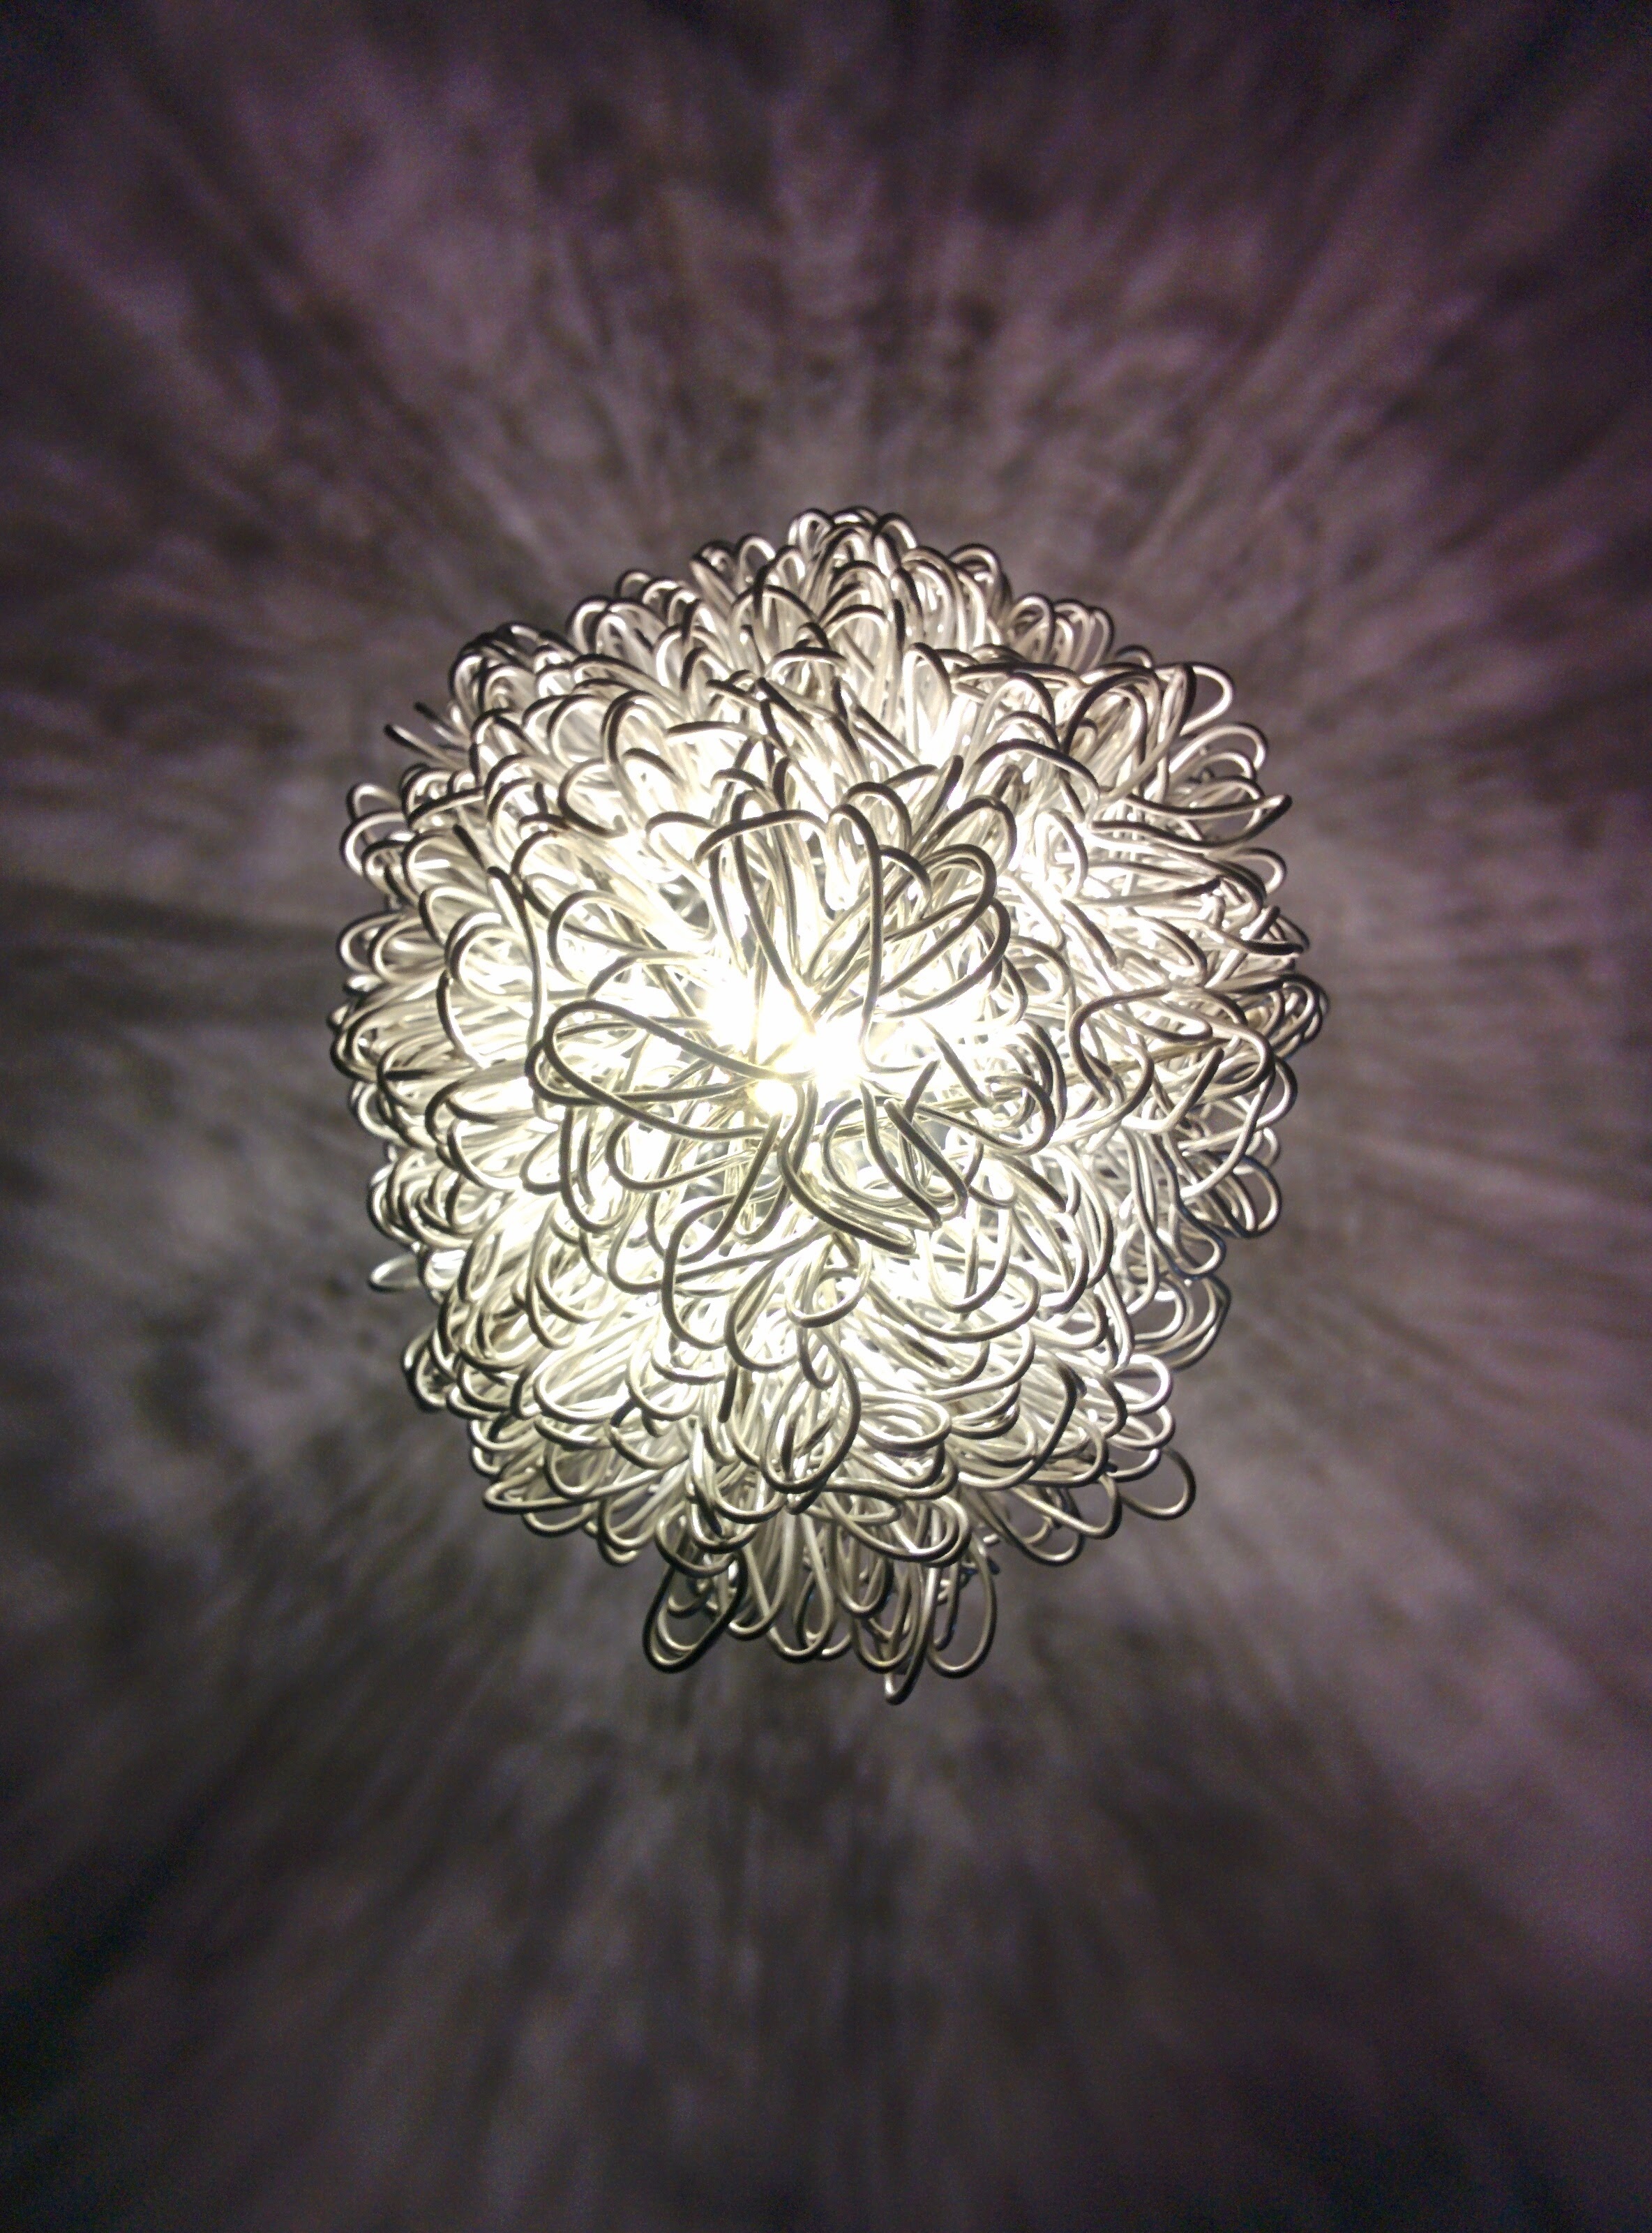
light, flower, metal, lighting, material, circle, jewellery, silver, symmetry, light fixture, macro photography, fashion accessory